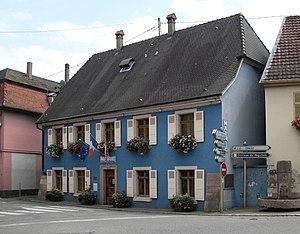
La mairie de Buhl
Buhl est une commune française située dans le département du Haut-Rhin, en région Grand Est.